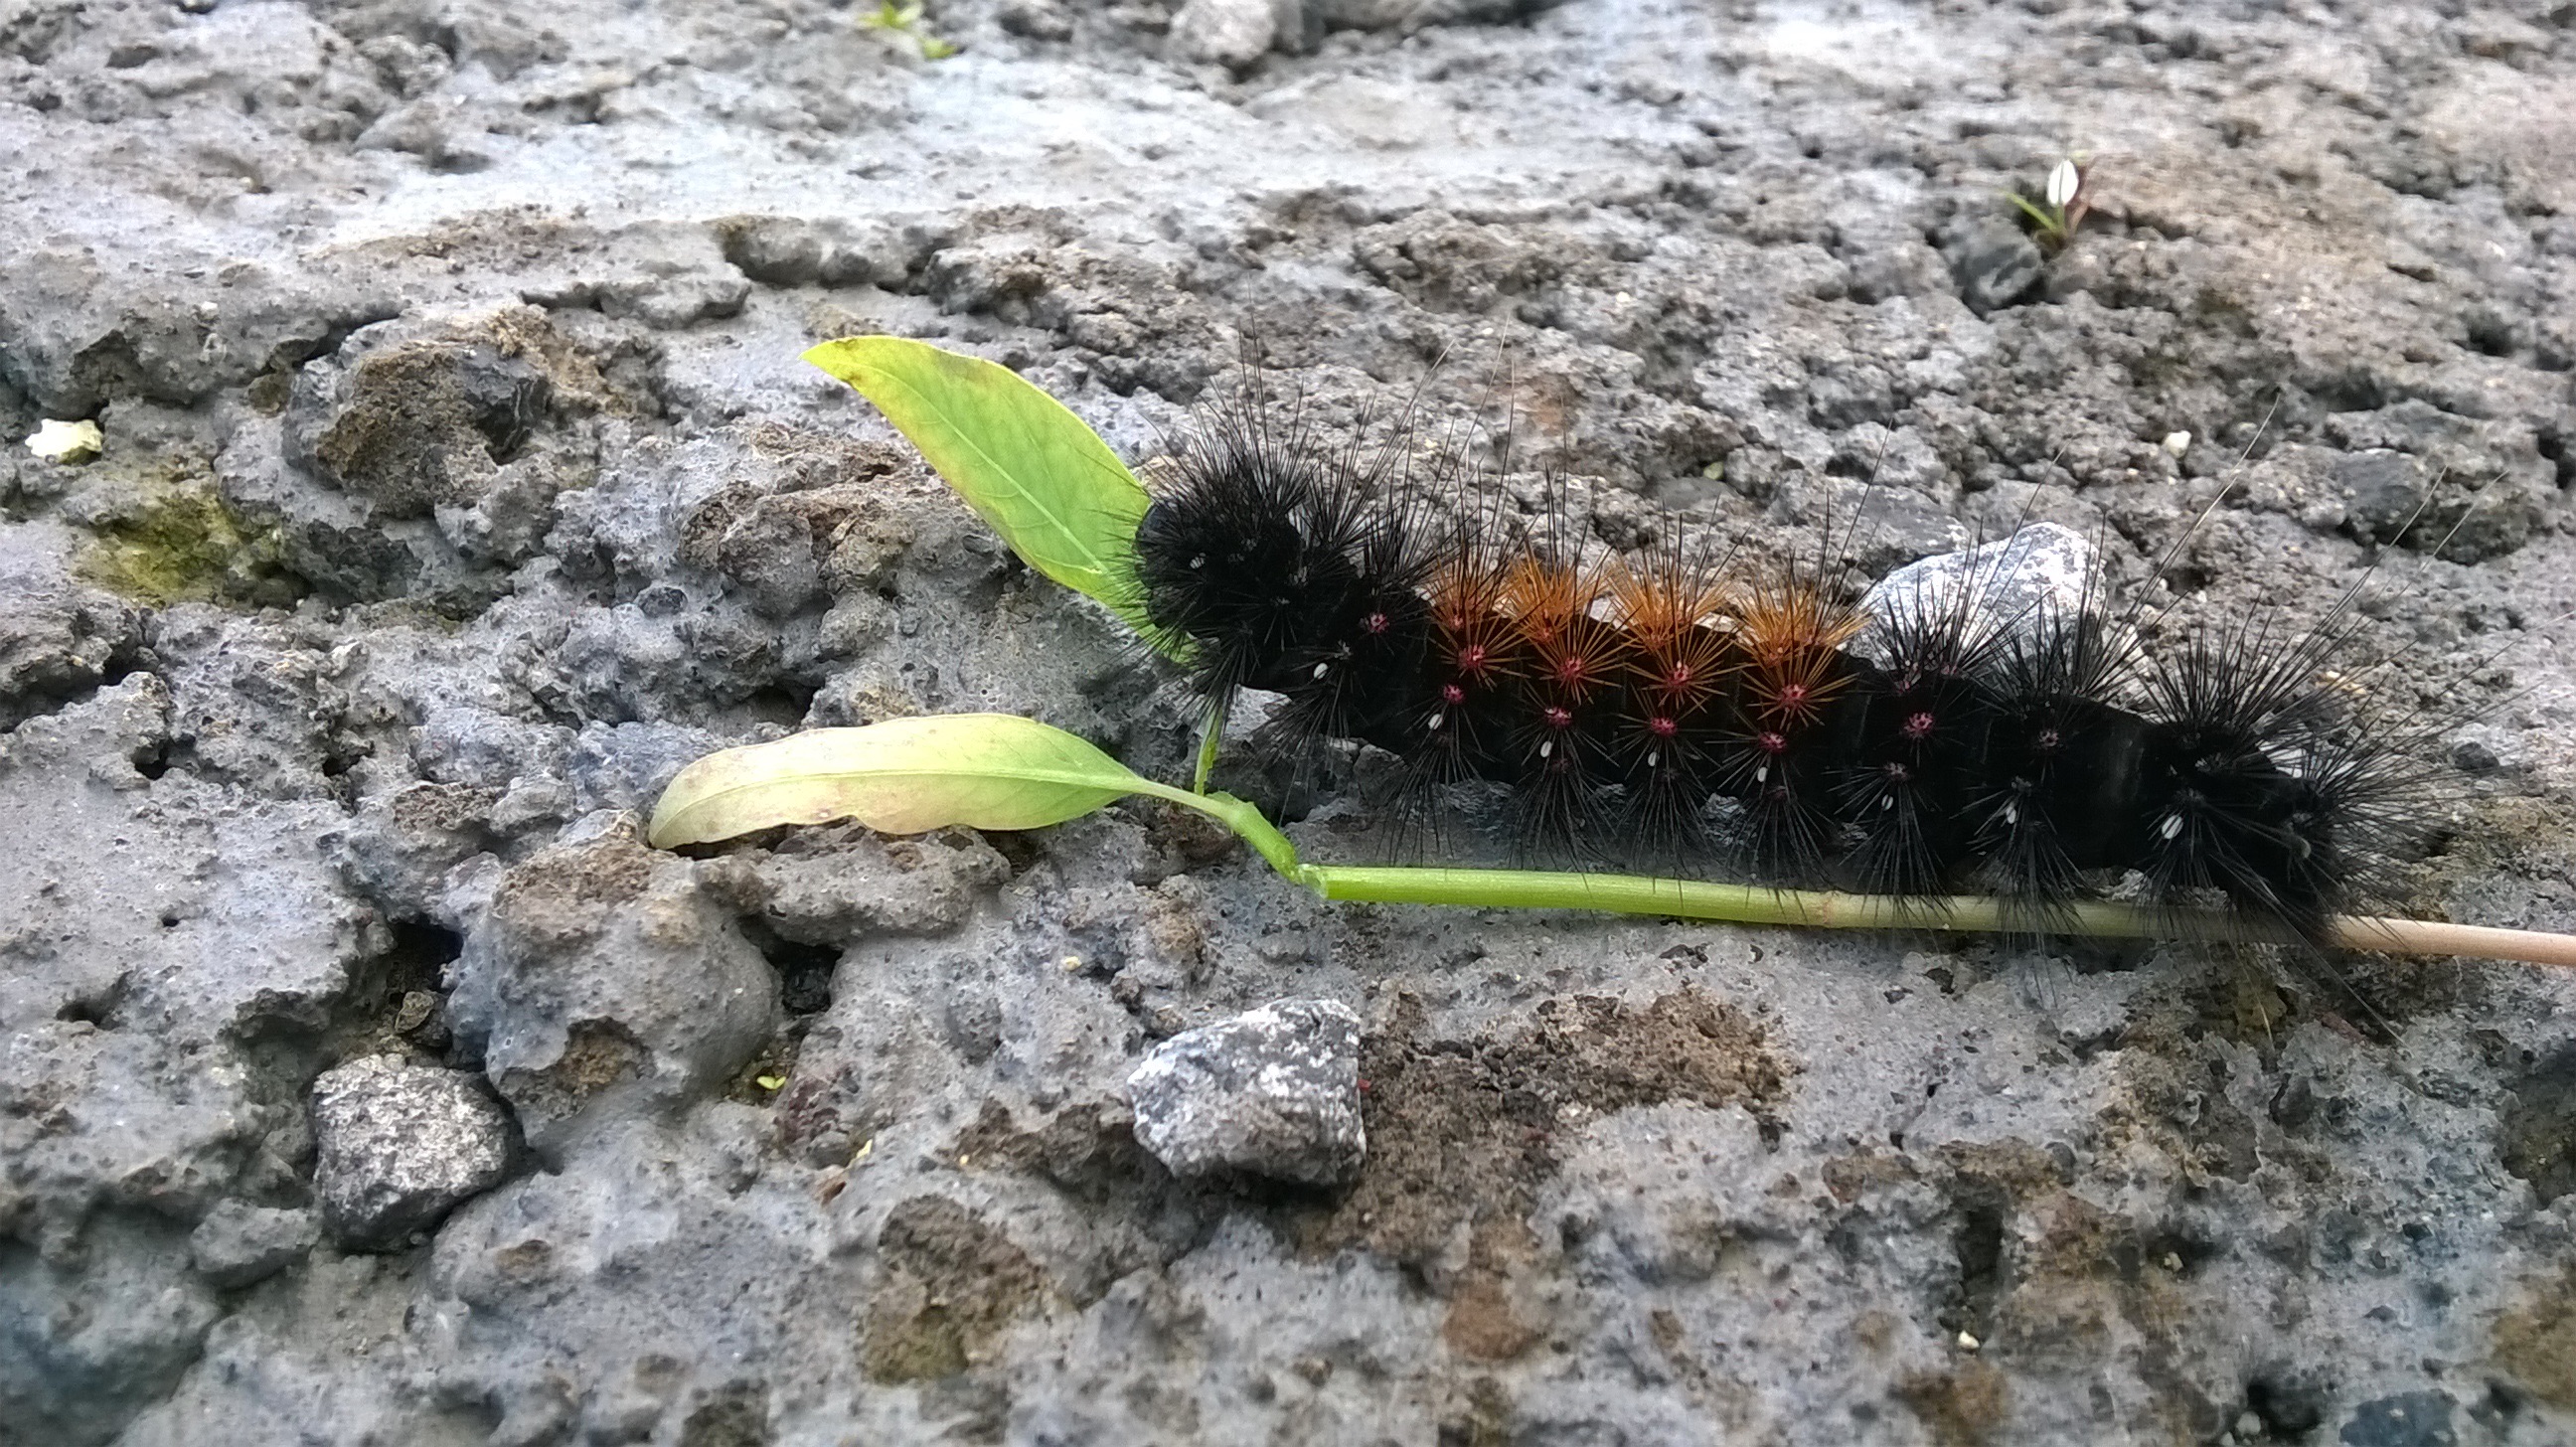
insect, soil, fauna, invertebrate, caterpillar, larva, moths and butterflies